Eugeniusz Kijewski

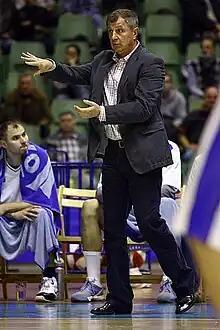
Eugeniusz Kijewski in 2009

Eugeniusz Kijewski (born 25 June 1955) is a Polish former professional basketball player and coach. Kijewski, who is considered to be one of the best Polish basketball players of all-time, won four Polish Premier League championships, three Polish Premier League MVP awards, and he led the Polish Premier League in scoring five times, during his pro club playing career. Kijewski is the all-time leading scorer in the history of the Polish Premier League, since the year 1976, when the Polish Basketball Association officially began to keep the records of individual player statistics. In 2021, he was awarded the Knight's Cross of the Order of Polonia Restituta.